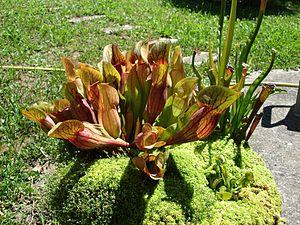
La Sarracénie pourpre est une plante herbacée carnivore de la famille des sarracéniacées. Elle est l'emblème floral de la province de Terre-Neuve-et-Labrador. Cette plante du genre Sarracenia est facilement reconnaissable à ses feuilles refermées sur elles-mêmes, ouvertes vers le ciel et normalement remplies d'eau. Sa couleur est souvent très rouge, tirant sur le bordeaux lorsqu'elle pousse dans un endroit bien ensoleillé. Il existe toutefois, comme chez les autres espèces de Sarracenia, des formes entièrement vertes dites « heterophylla ».